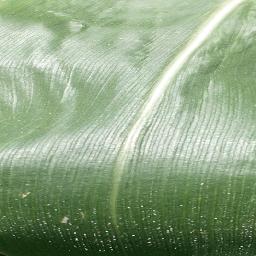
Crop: corn
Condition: (maize)_healthy